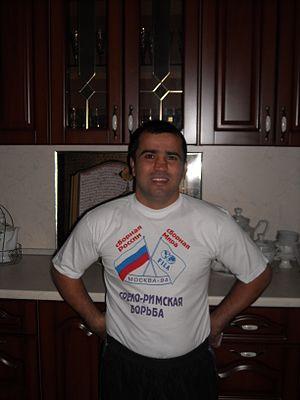
Zafar Guliyev est un lutteur russe spécialiste de la lutte gréco-romaine né le 17 juin 1972.